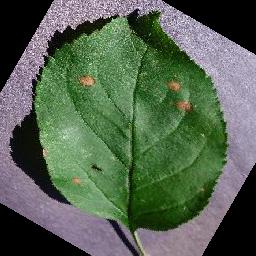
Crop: apple
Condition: black_rot